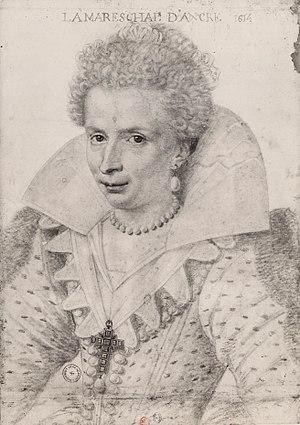
Léonora Dori, dite Galigaï, la maréchal d'Ancre.